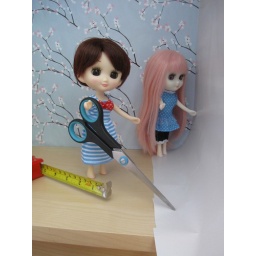
Putting up new wall paper in the kitchen